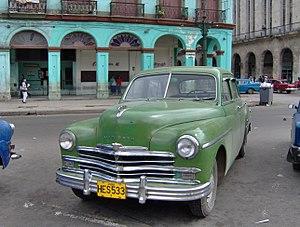
Photo d'un Plymouth prise à La Havane (CUBA) pendant un voyage.
Plymouth est une marque d'automobiles fabriquées par le constructeur automobile Chrysler aux États-Unis, de 1928 à 2001.